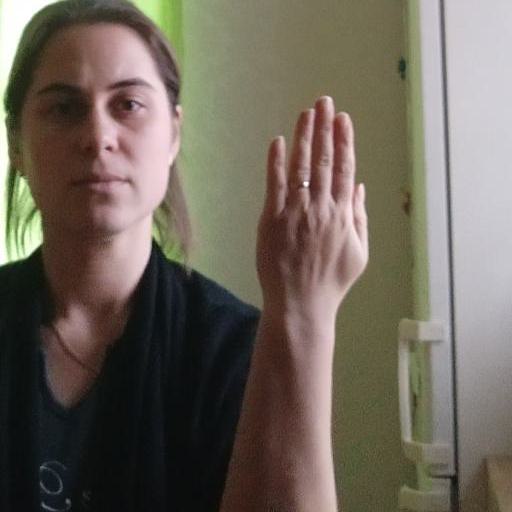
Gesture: stop_inverted